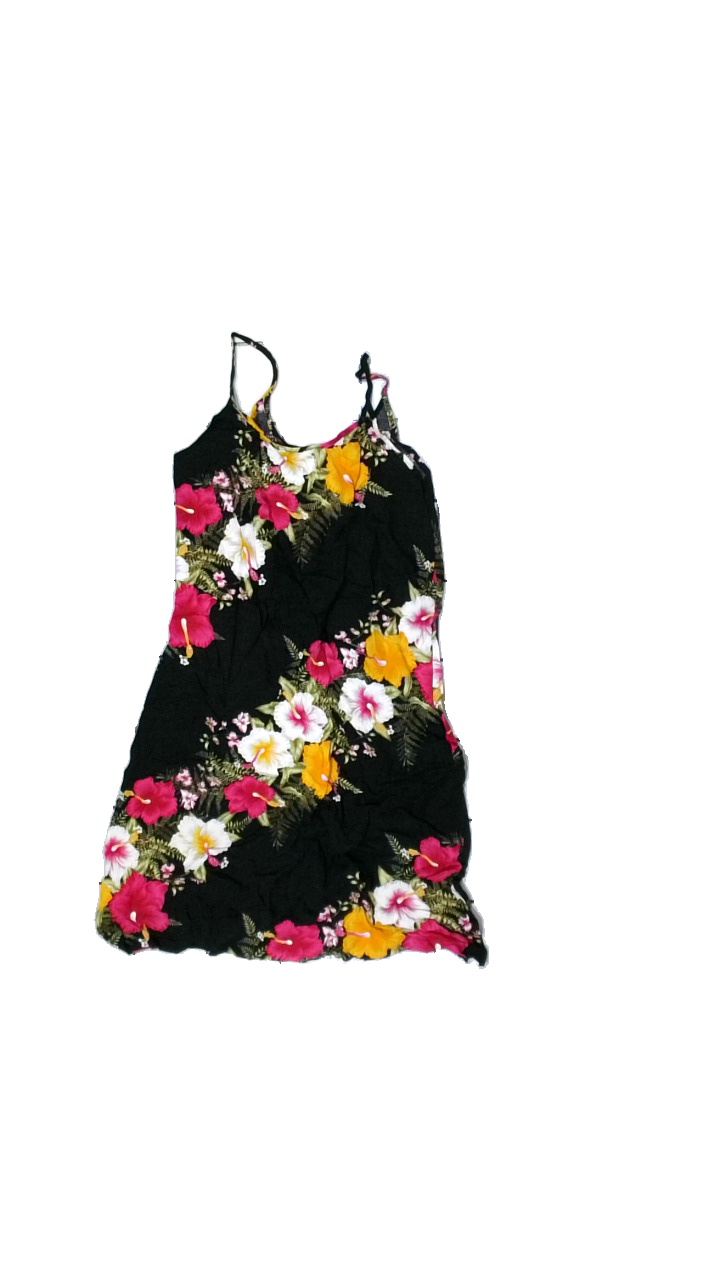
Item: Dress (Ladies)
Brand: Missing
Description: Floral print dress
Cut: Regular
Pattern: Floral print
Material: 100% Viscose
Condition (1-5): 2
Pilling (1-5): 5
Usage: Recycle
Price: <50